Architecture of Kansas City

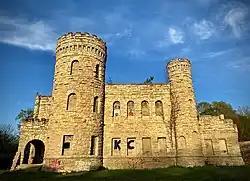
The city workhouse castle and jail was inaugurated 1897.

Kansas City, Missouri's first highrise is the New York Life Insurance Building, completed in 1890. It has twelve floors at a height of and is the first local building with elevators. After the New York Life Building was completed, Kansas City followed the national trend of constructing a plethora of buildings above ten stories. Within fifty years of the building's construction, more than fifty buildings with more than ten floors each were built in and around downtown.